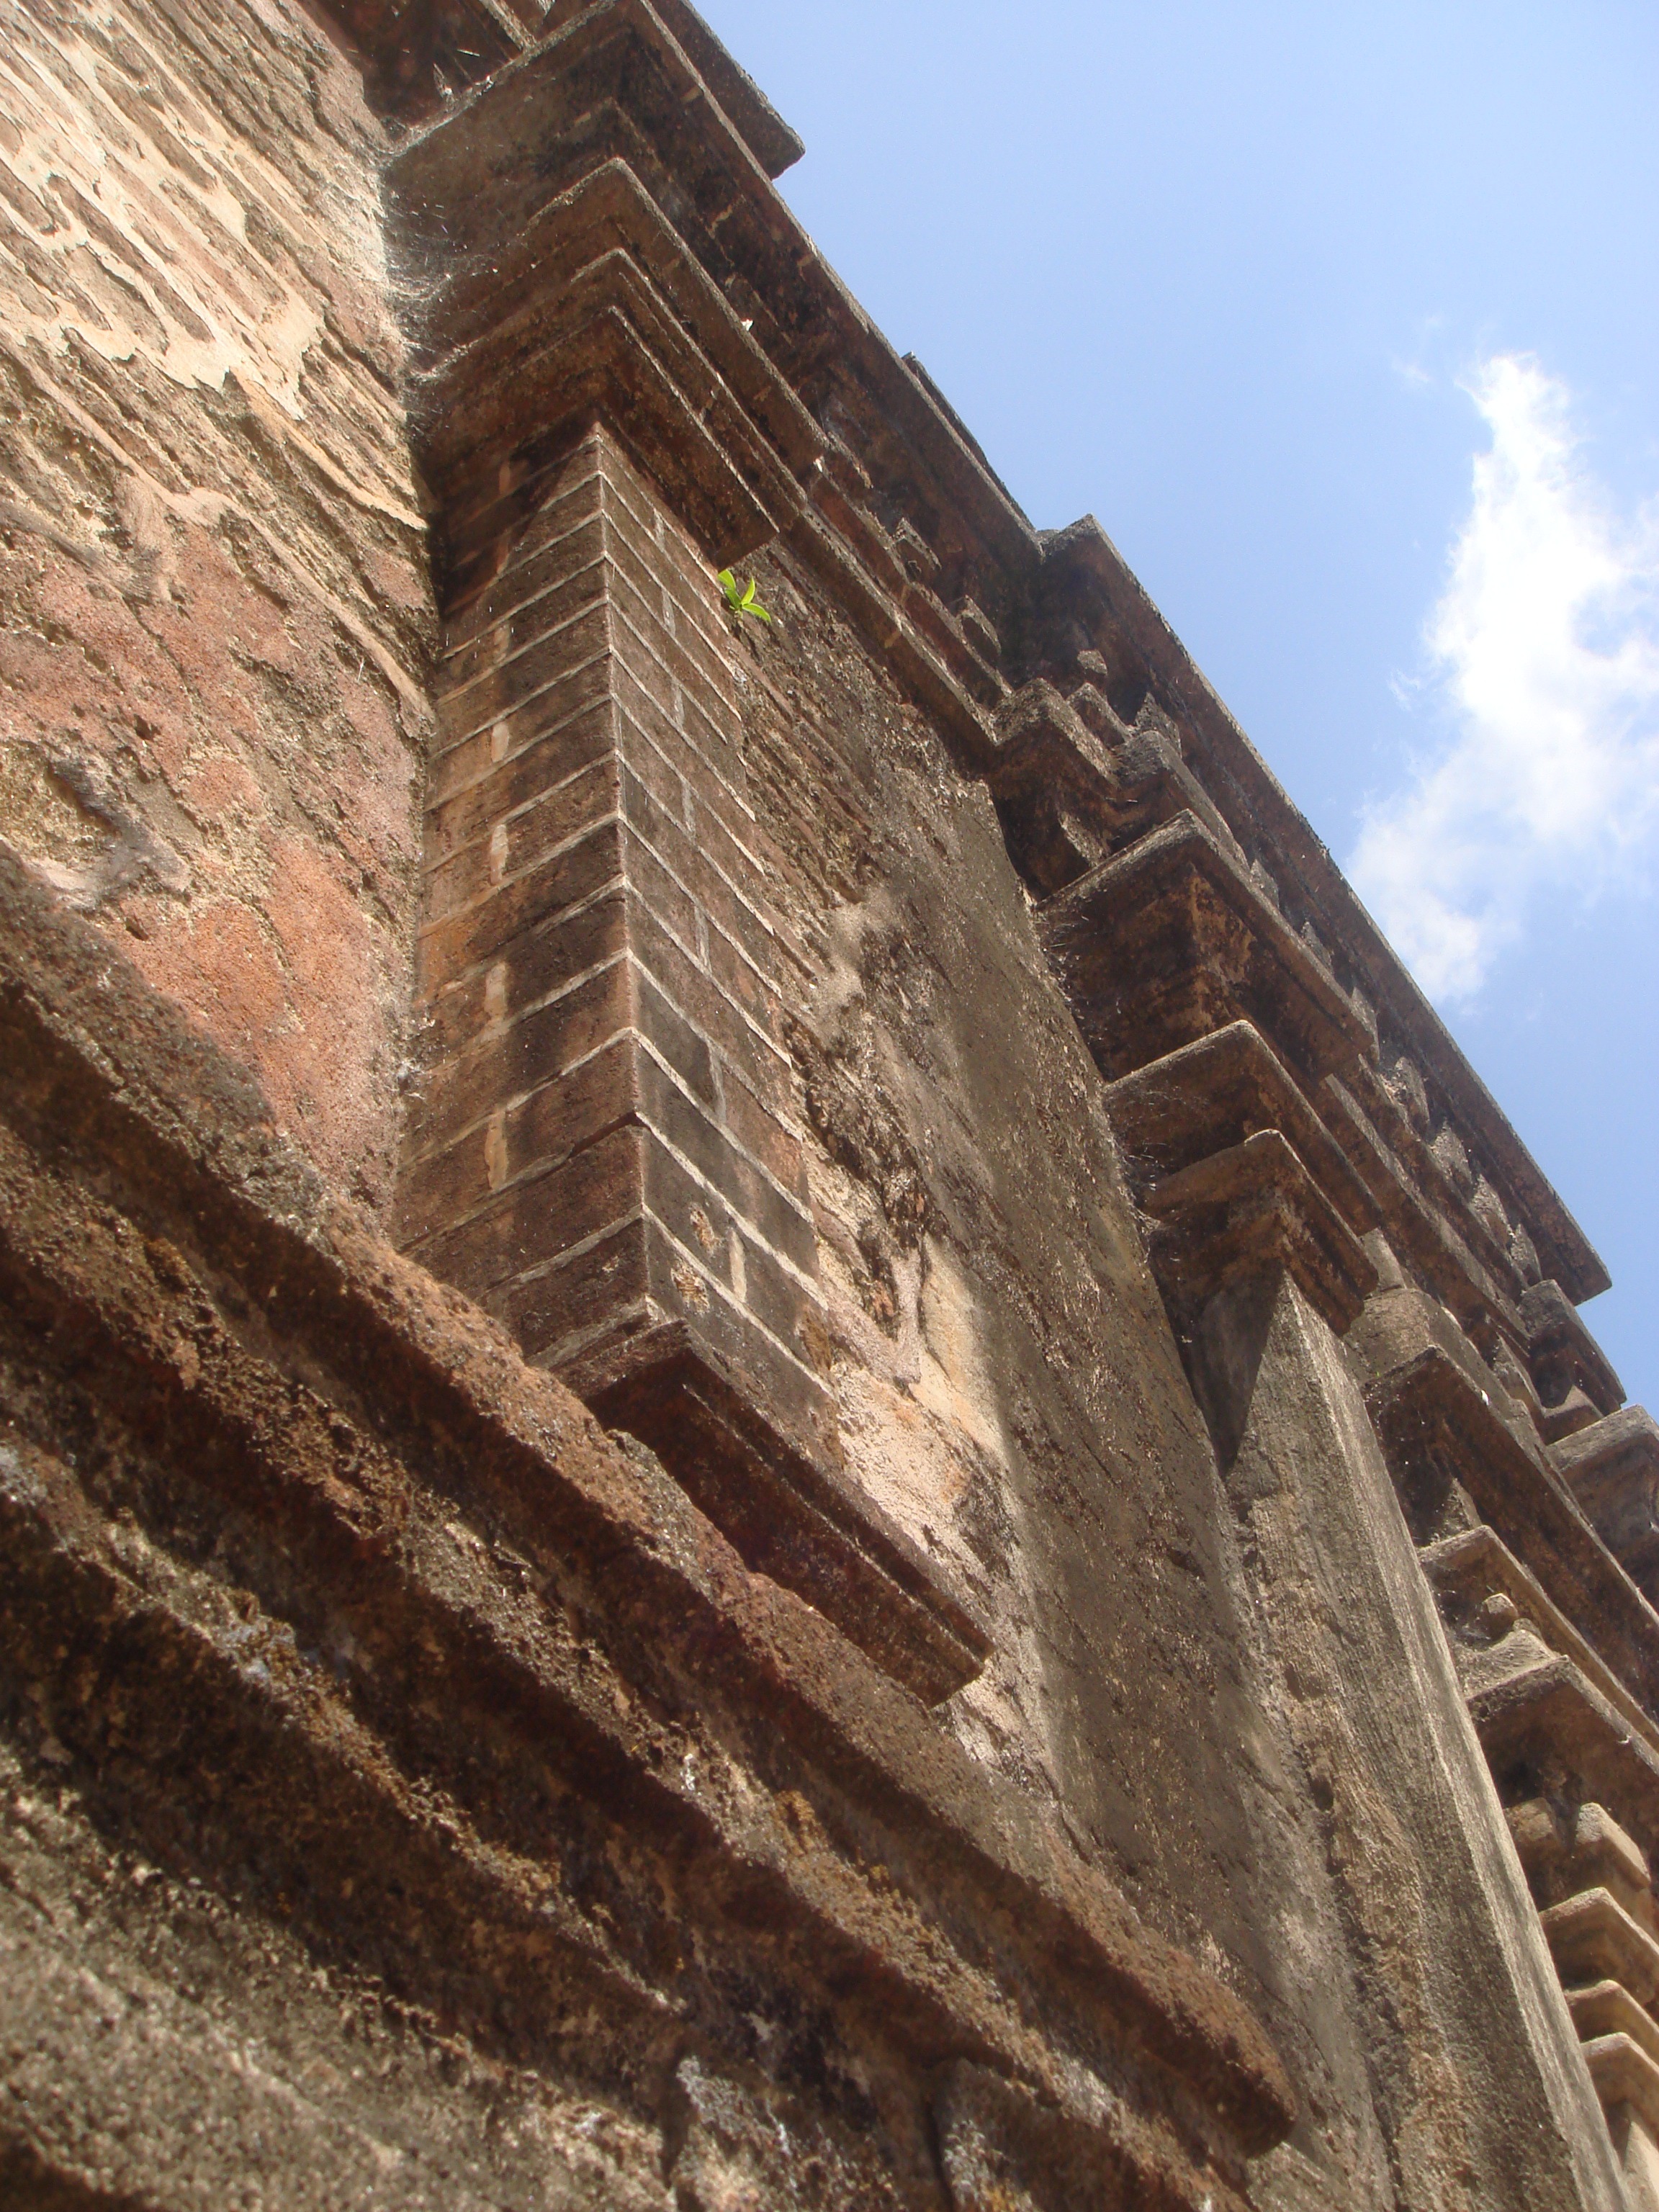
architecture, structure, sky, building, old, wall, monument, ancient, landmark, historic, fortification, place of worship, temple, ruins, culture, history, historical, dome, sri lanka, archaeological site, historic site, old fort, ancient history